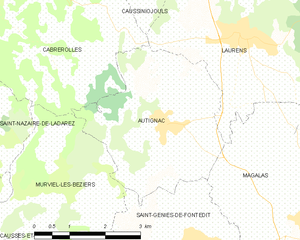
Carte de la commune française de code INSEE 34018 - Autignac
Autignac est une commune française située dans le département de l'Hérault en région Occitanie.